Bacolod Chicken Inasal

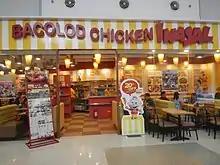
Bacolod Chicken Inasal at SM City Baliwag

The chain was established in 1993 by the Tanalgo siblings; Rose, Bing and JM. It began as a small take-out stall in Mandaluyong where customers purchased their food then ate them at their convenience. A year later, a full-fledged store was built to allow patrons to sit and dine. Soon, their specialties gained attention among the denizens of Metro Manila and, five years after it was founded, a second outlet was built in Makati.